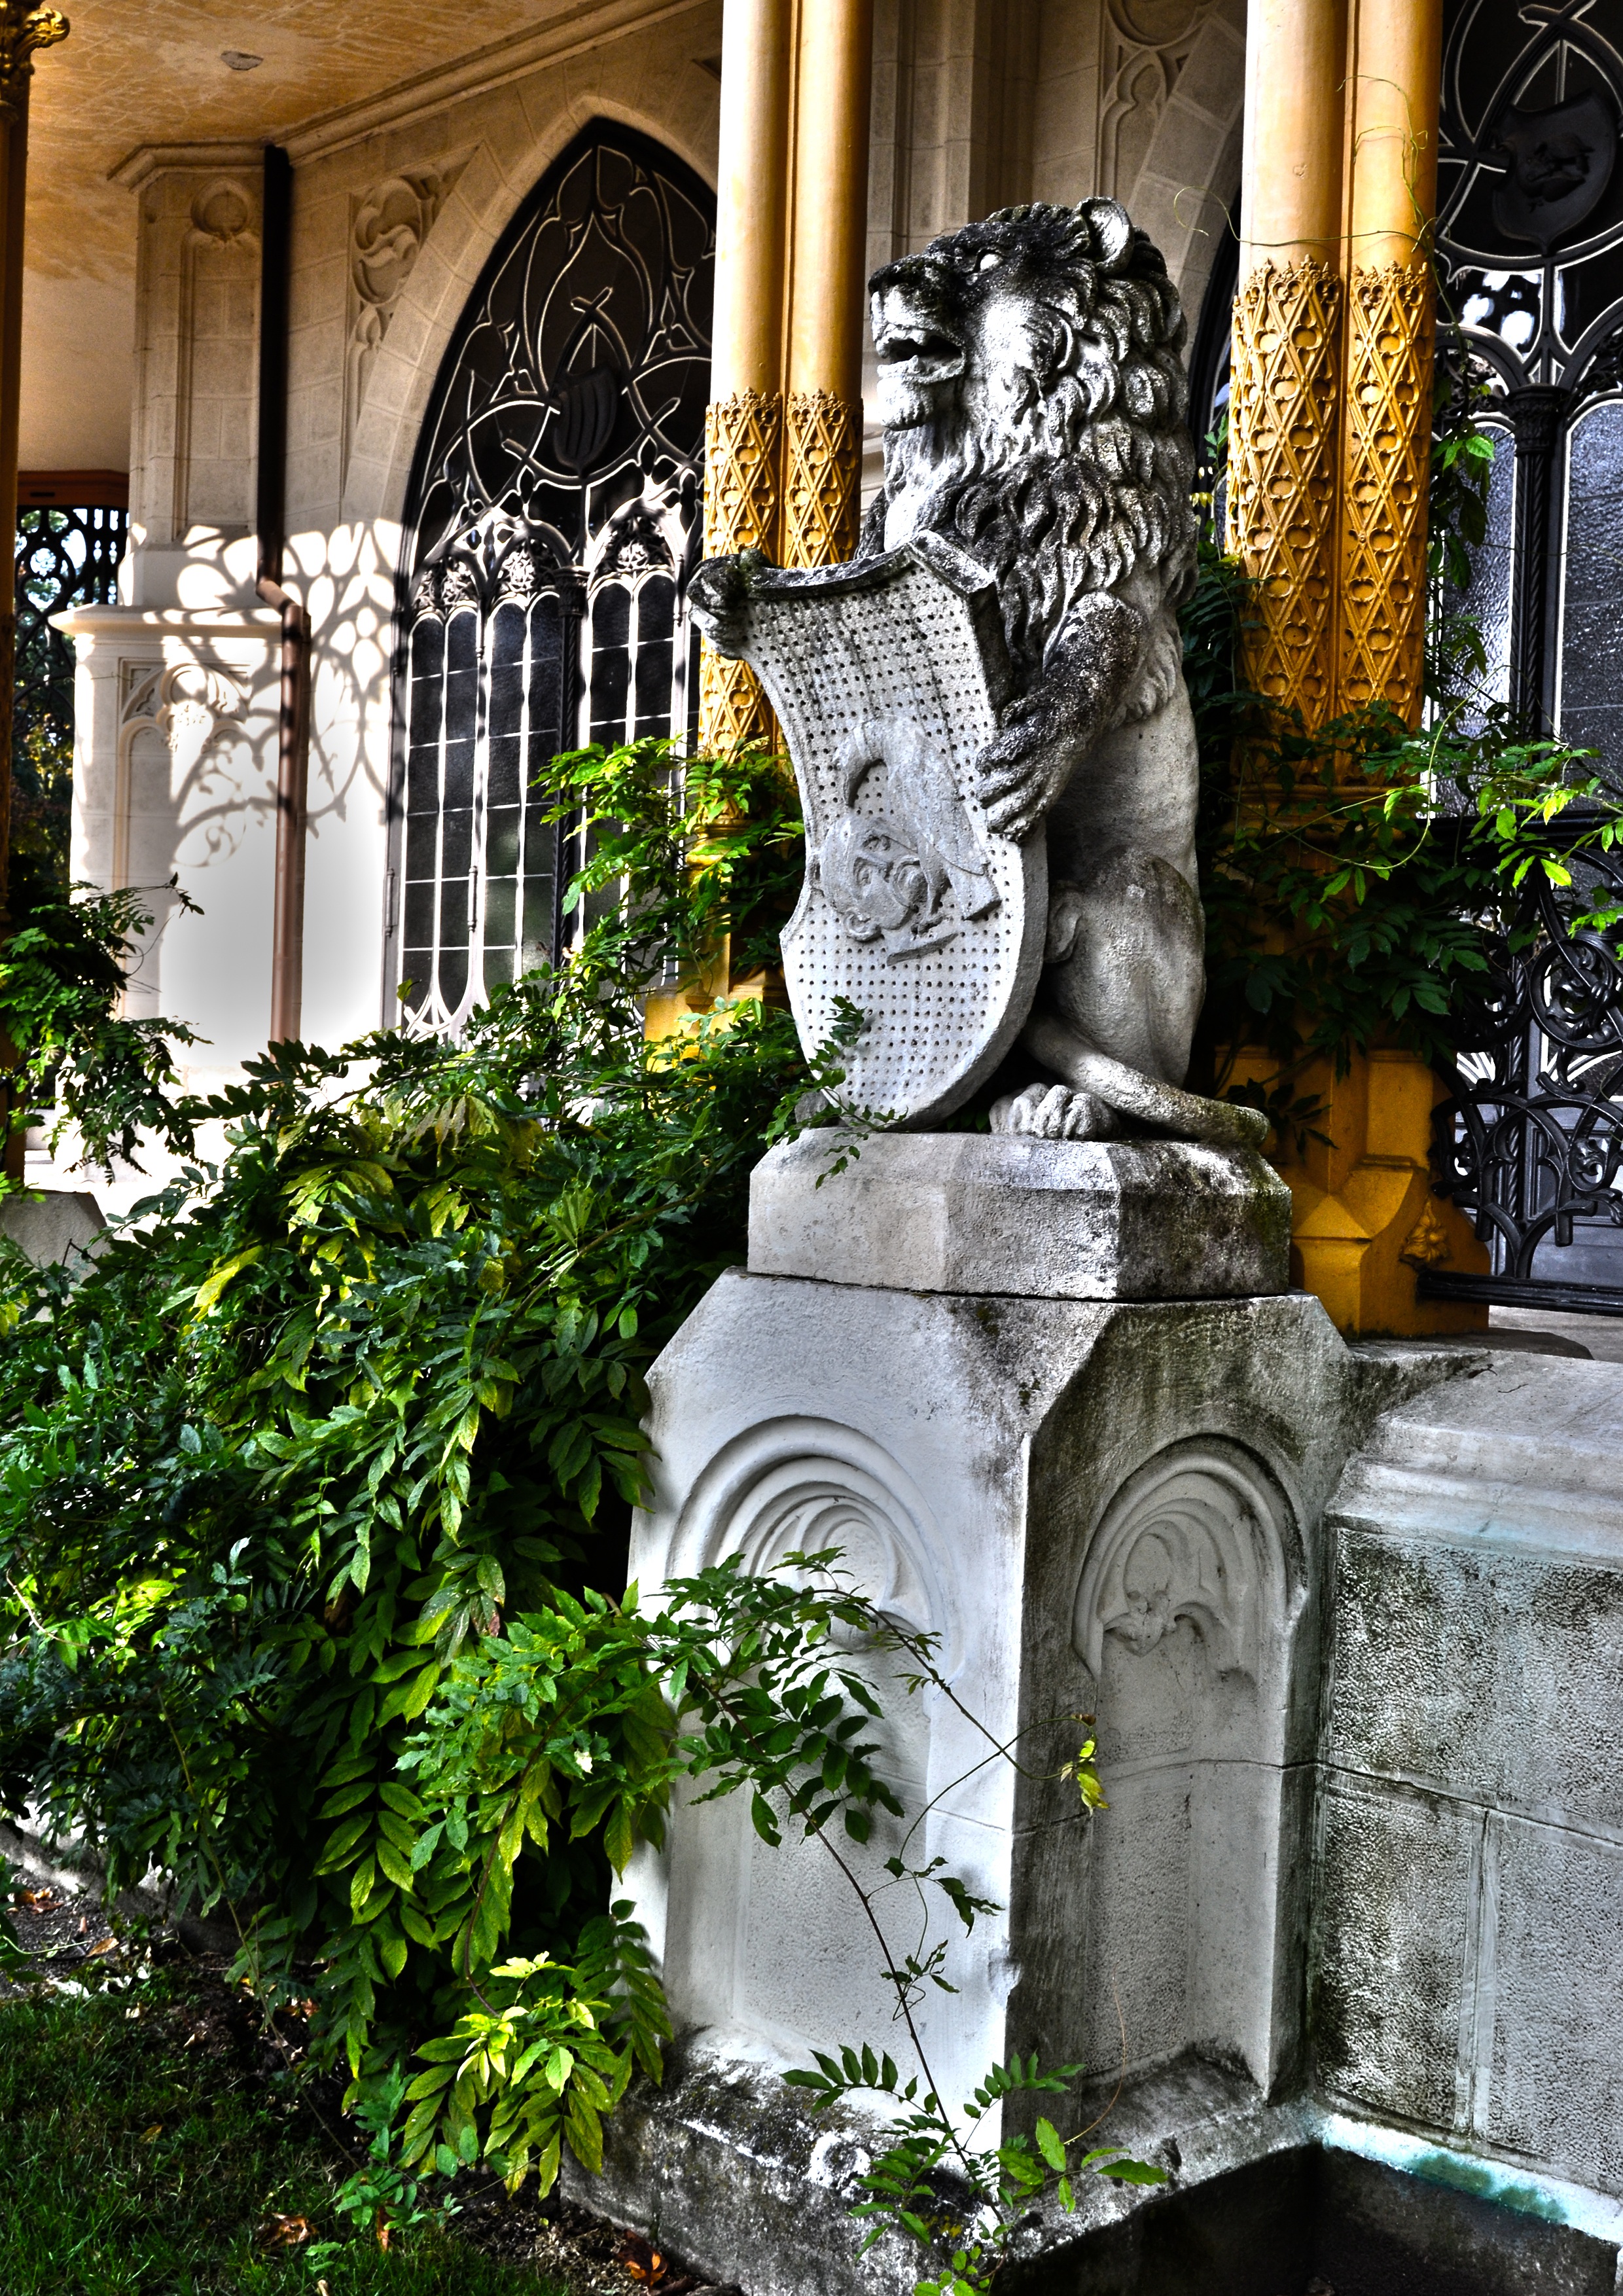
old, stone, monument, statue, column, symbol, castle, garden, sculpture, art, temple, culture, water feature, the lion, ancient history